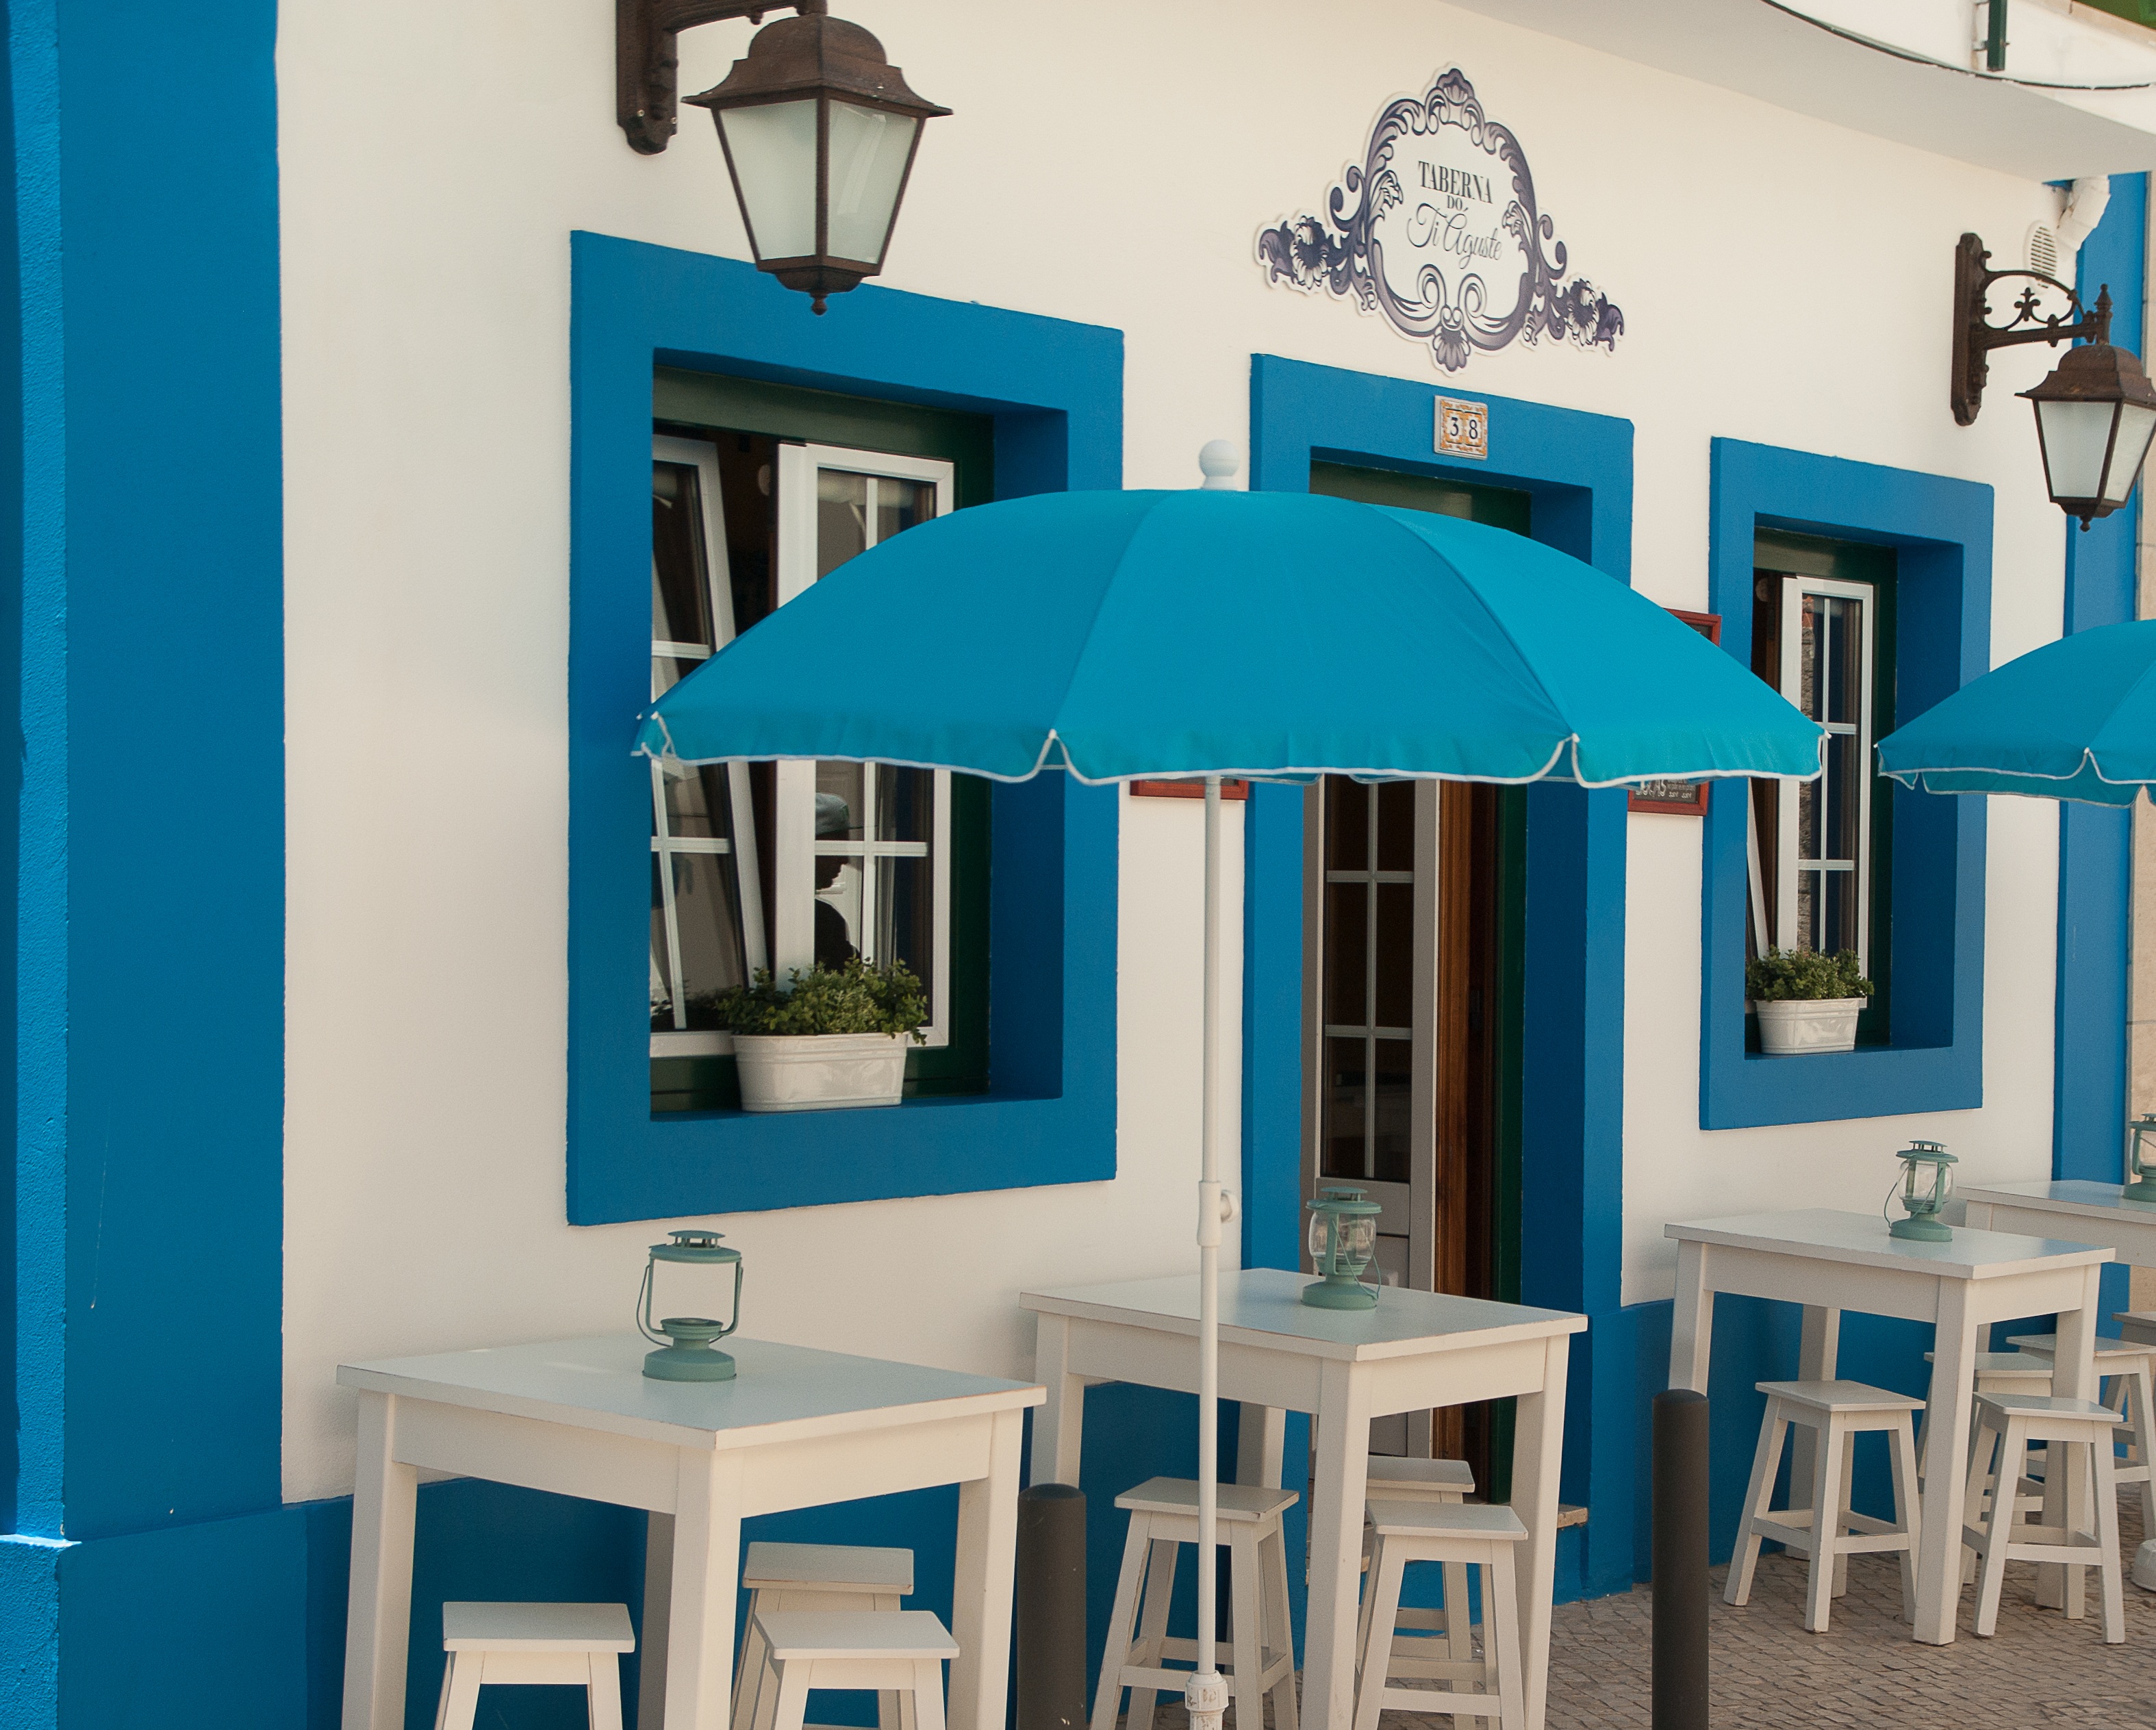
coffee, restaurant, bar, cottage, blue, furniture, room, toy, interior design, design, portugal, nazare, dining room, dollhouse